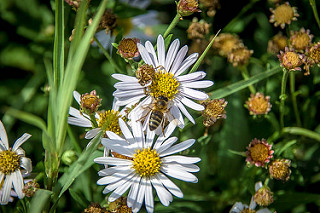
Flower: daisy